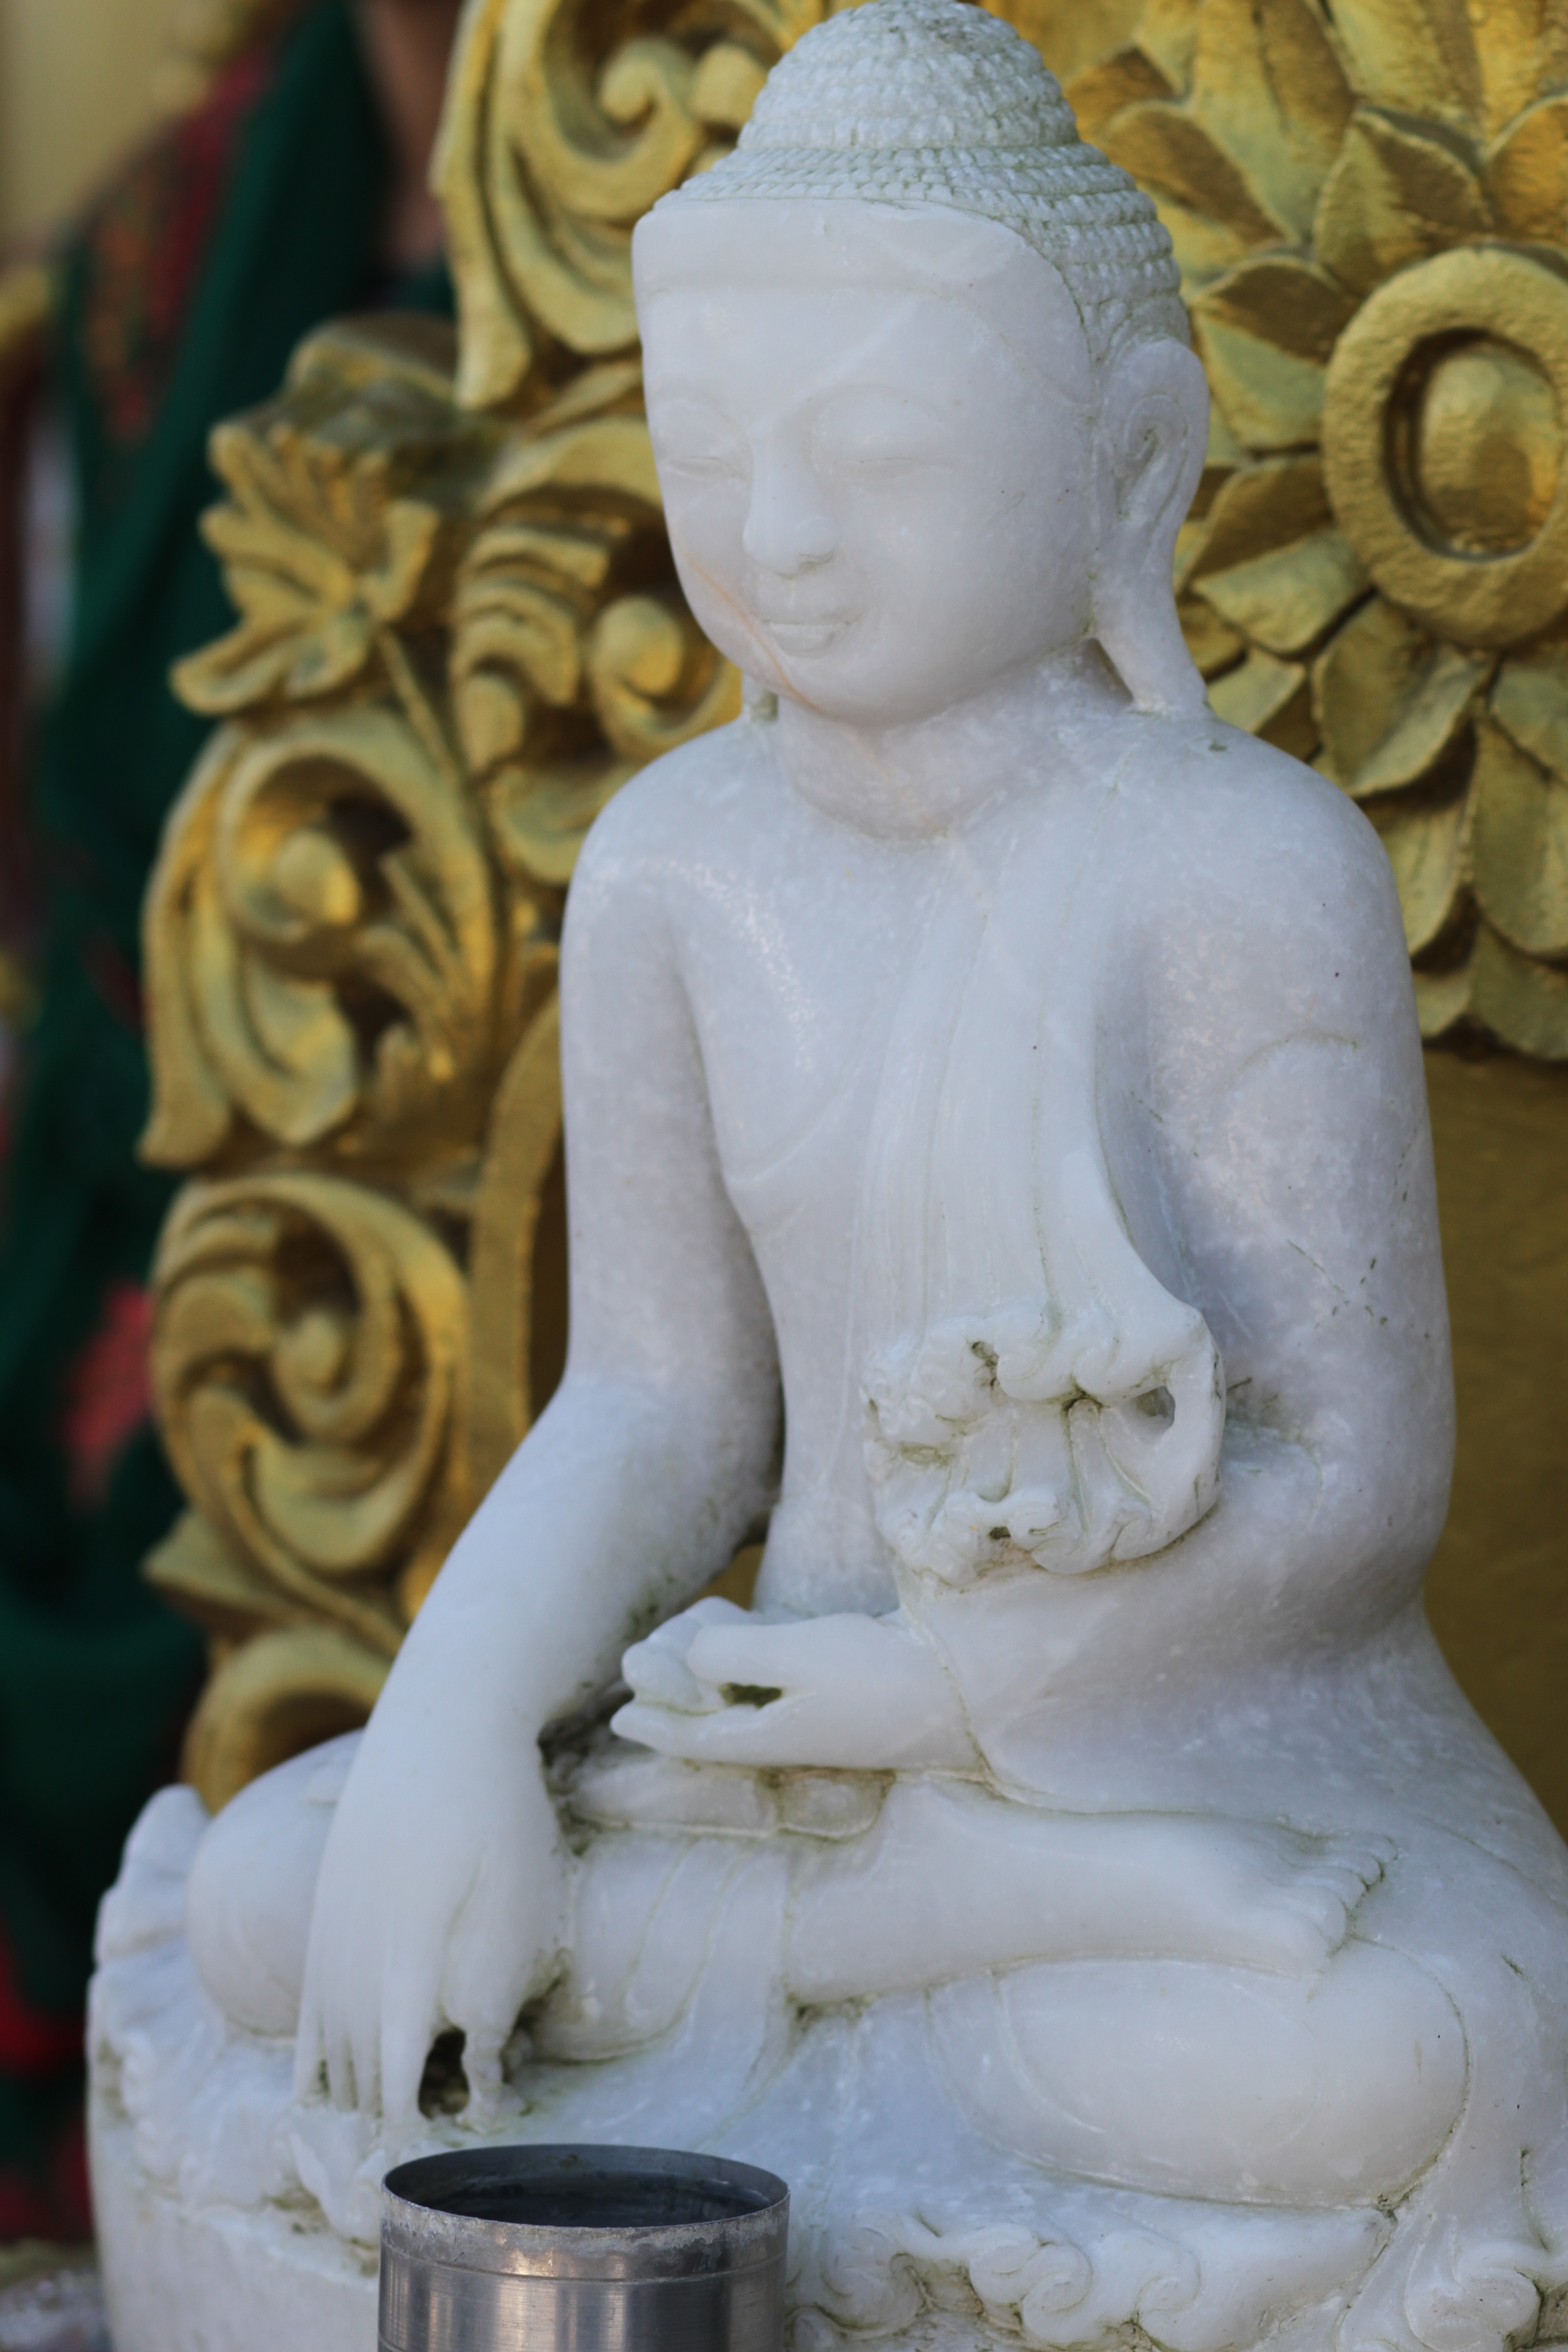
monument, statue, sculpture, art, temple, buddha, carving, mythology, stone carving, fictional character, gautama buddha, ancient history, human positions, classical sculpture, bandarban